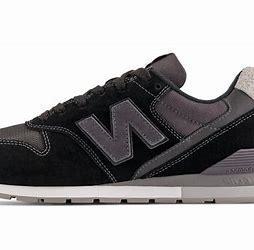
Brand: New
Model: Balance New Balance 996